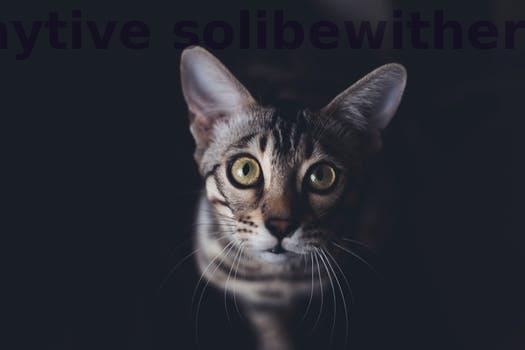
Label: Watermark